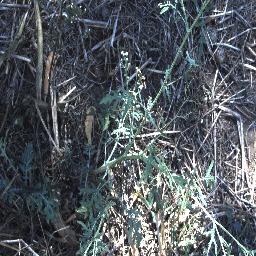
Label: parthenium